David Gardiner Tyler

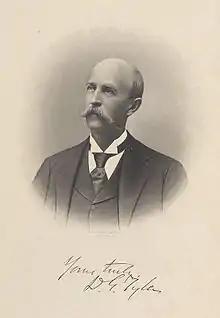

David Gardiner Tyler (July 12, 1846 – September 5, 1927) was an American politician and the ninth child and fourth son of John Tyler, the tenth president of the United States.